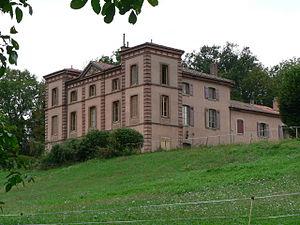
Château de la Motte, (Inscrit, 1927)
Le Pays d'art et d'histoire du Pays Voironnais est un territoire qui s'étend sur l'agglomération du Pays Voironnais qui compte 34 communes et Virieu. Comme pour l'ensemble des zones labellisées Villes et Pays d'art et d'histoire, les organismes comme la Direction générale des patrimoines du Ministère de la Culture et de la Communication, les directions régionales des affaires culturelles et les collectivités concernées gèrent une politique d’animation et de valorisation de leurs patrimoines bâti, naturel, et industriel, ainsi que de l’architecture.
Cet article recense les monuments historiques de l'Isère, en France.